Castle of Guimarães

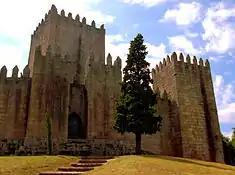
The main flanking towers at the main gate: built at the end of the 13th century, following French influences

Between the end of the 13th and beginning of the 14th century, the castle was remodelled by King Denis, resulting in the form that stands to this day. The alcalde Mem Martins de Vasconcelos, siding with the king, resisted the siege by the Infante D. Afonso. In 1369, King Henry II of Castile invaded Portugal and encircled the castle of Guimarães, but was defeated by its population and forces loyal to then-alcaide Gonçalo Pais de Meira. Yet, several years (1385) King John I encircled the castle, and it was the alcaide Aires Gomes da Silva, supporter of Beatriz, who defended its walls. Sometime between 1383 and 1433, the two towers that flank the main entrance were order built by King John I of Portugal.